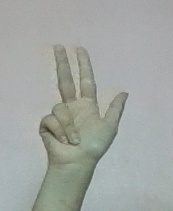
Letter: al